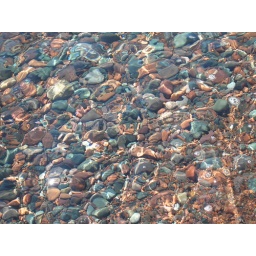
rocks in the water